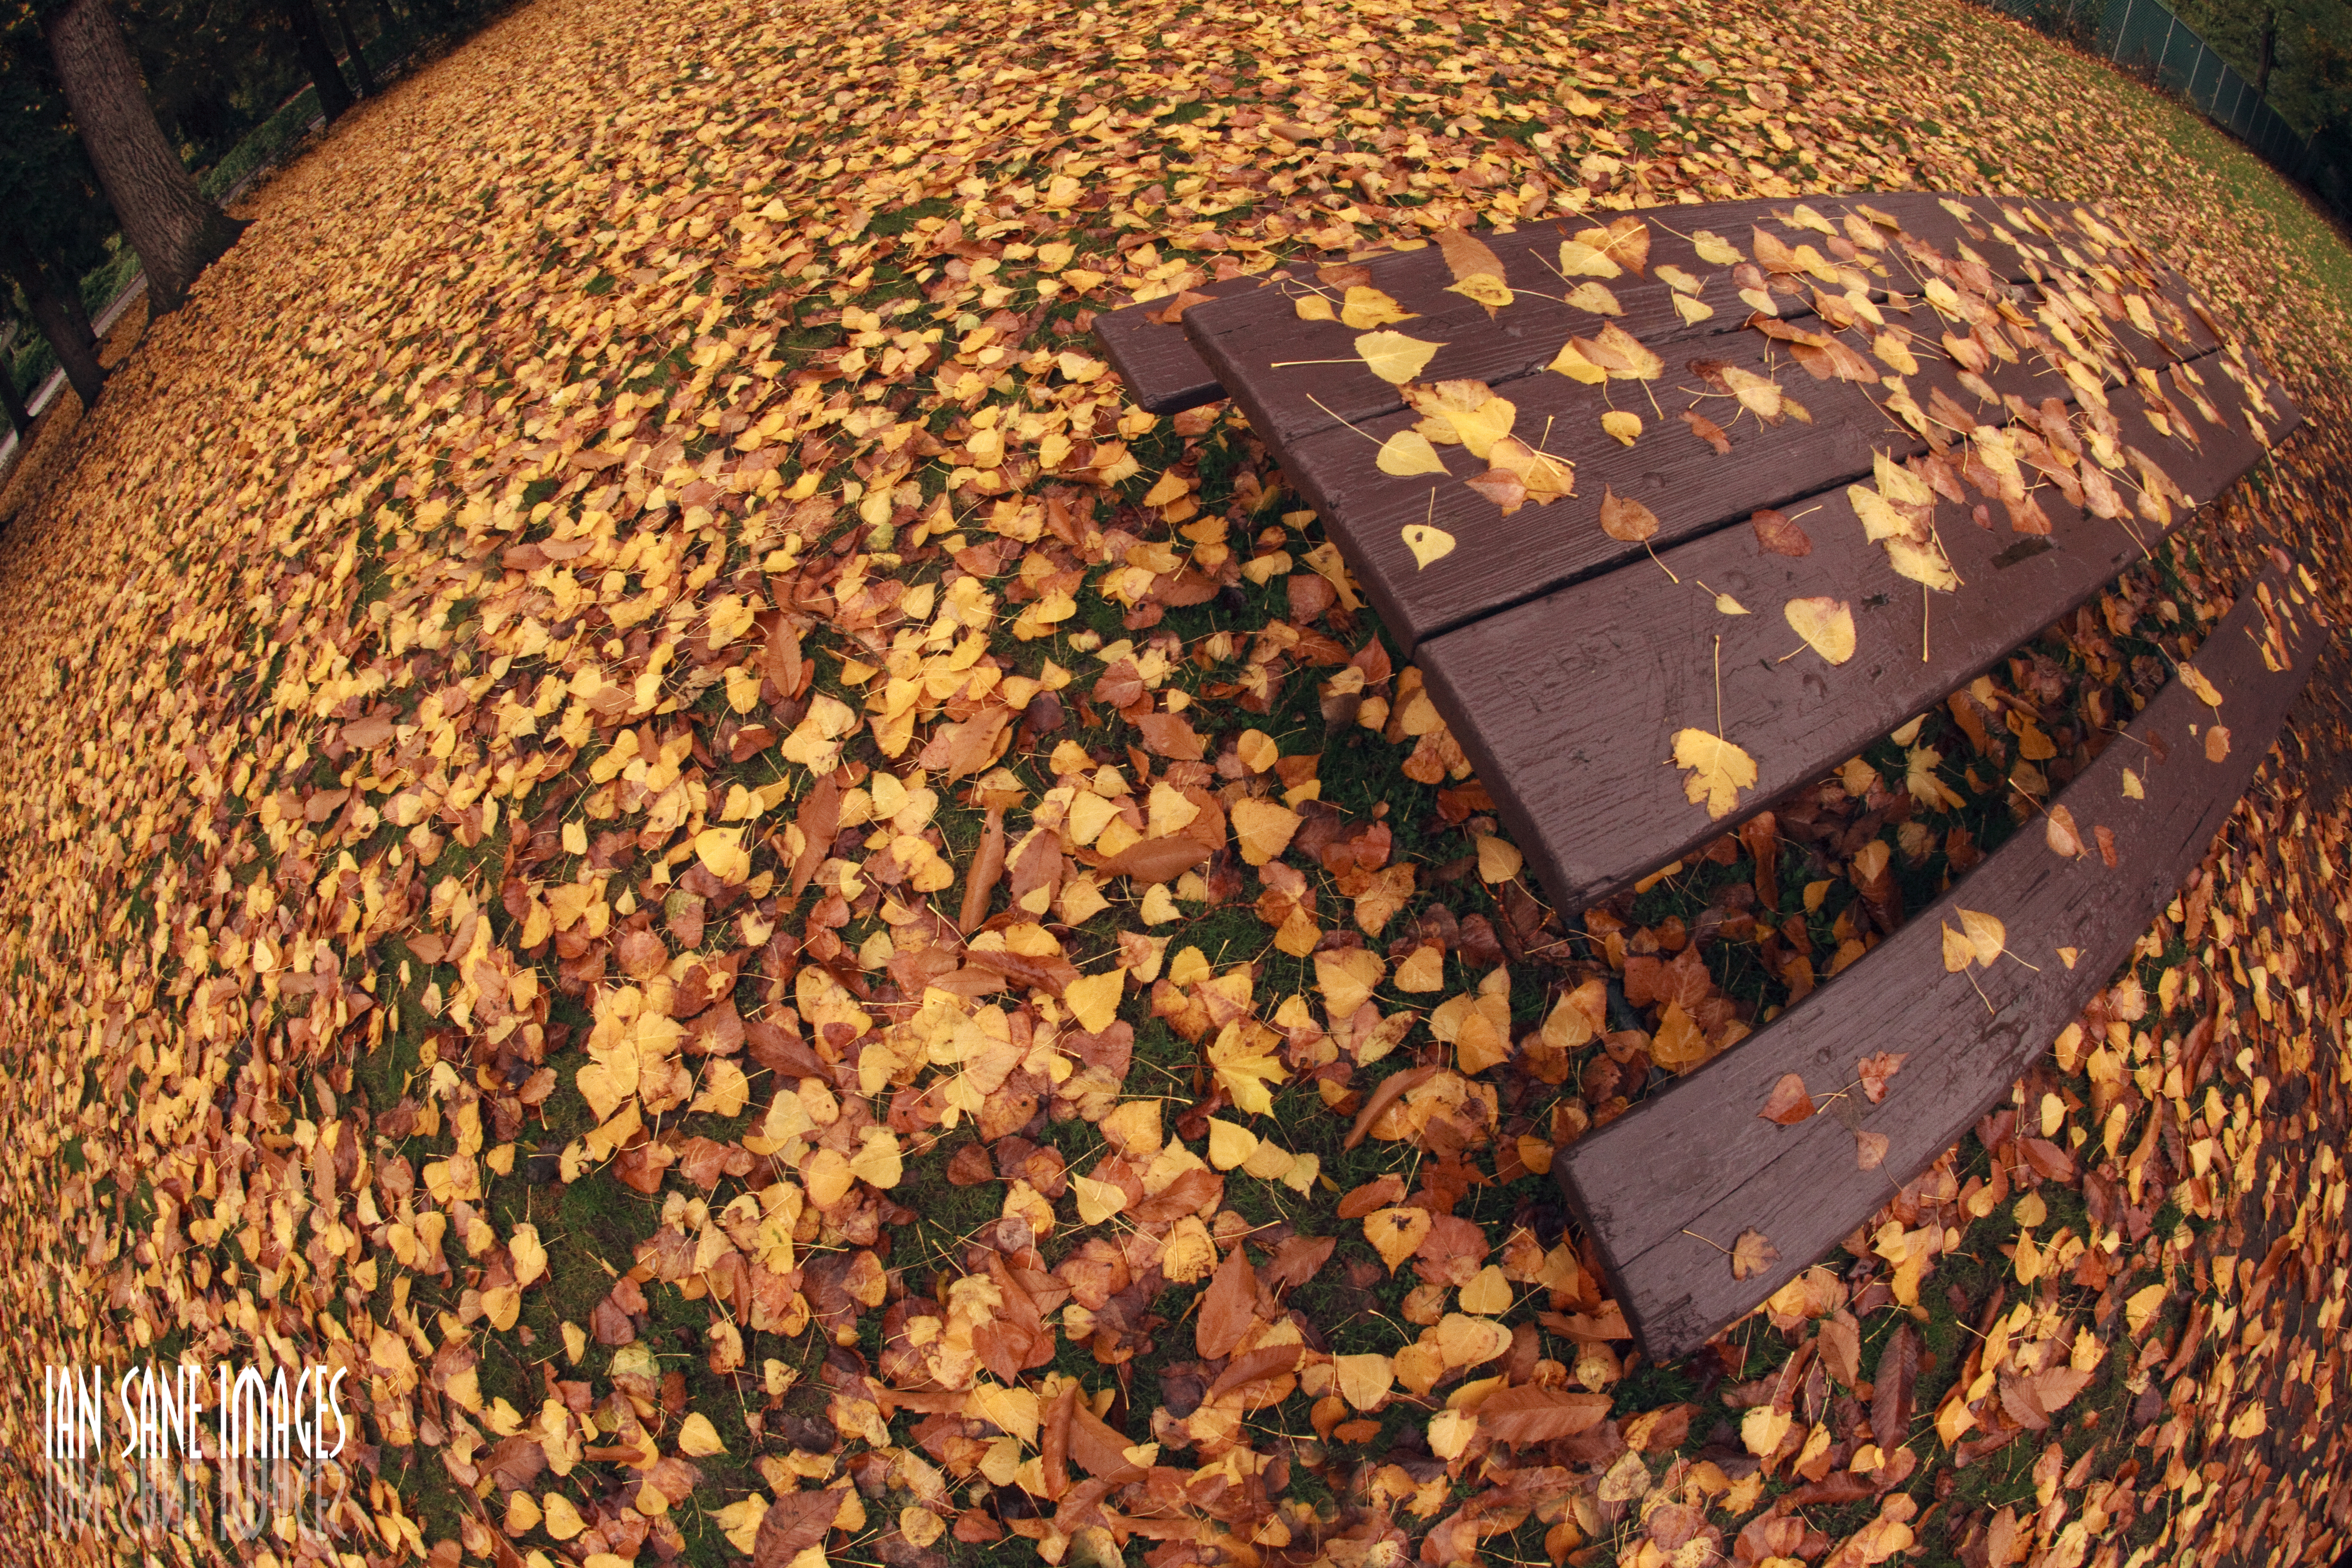
table, rain, leaf, fall, flower, food, lens, autumn, park, soil, world, leaves, picnic, my, been, avenue, no, fisheye, fallen, images, oregon, ian, sane, woodburn, has, settlemier, grass family